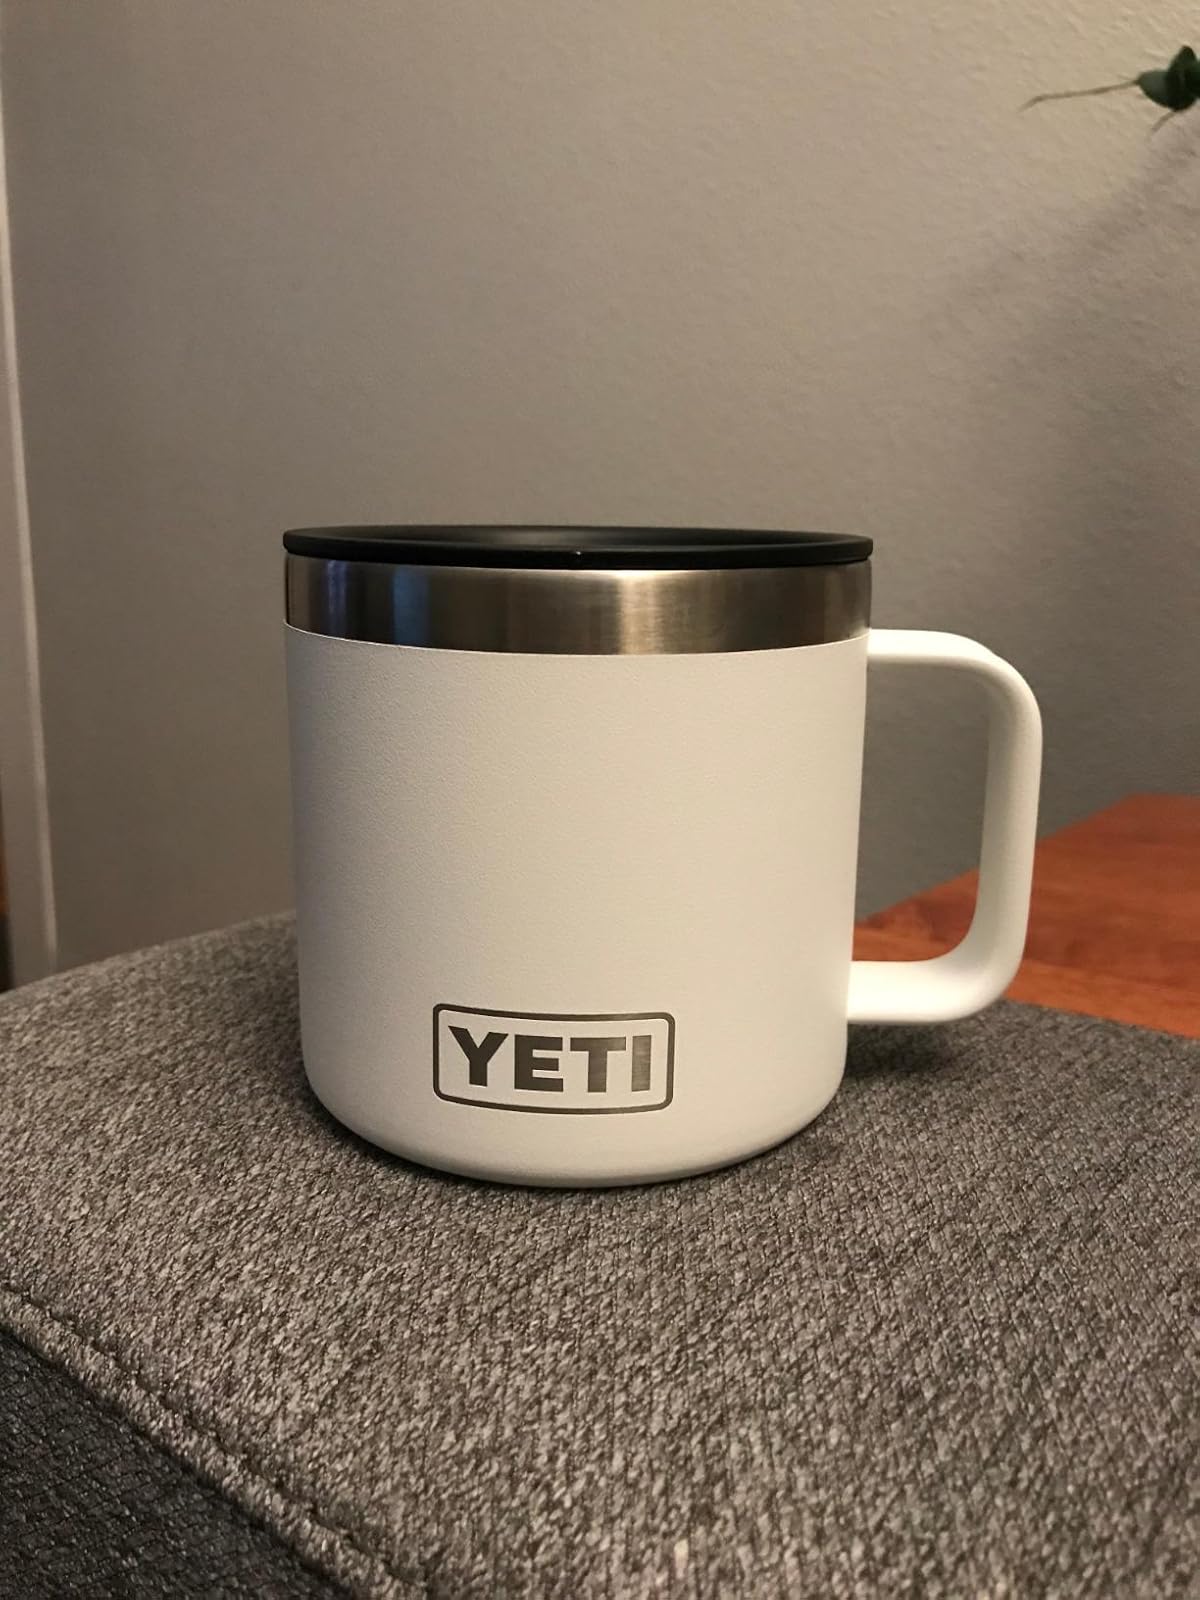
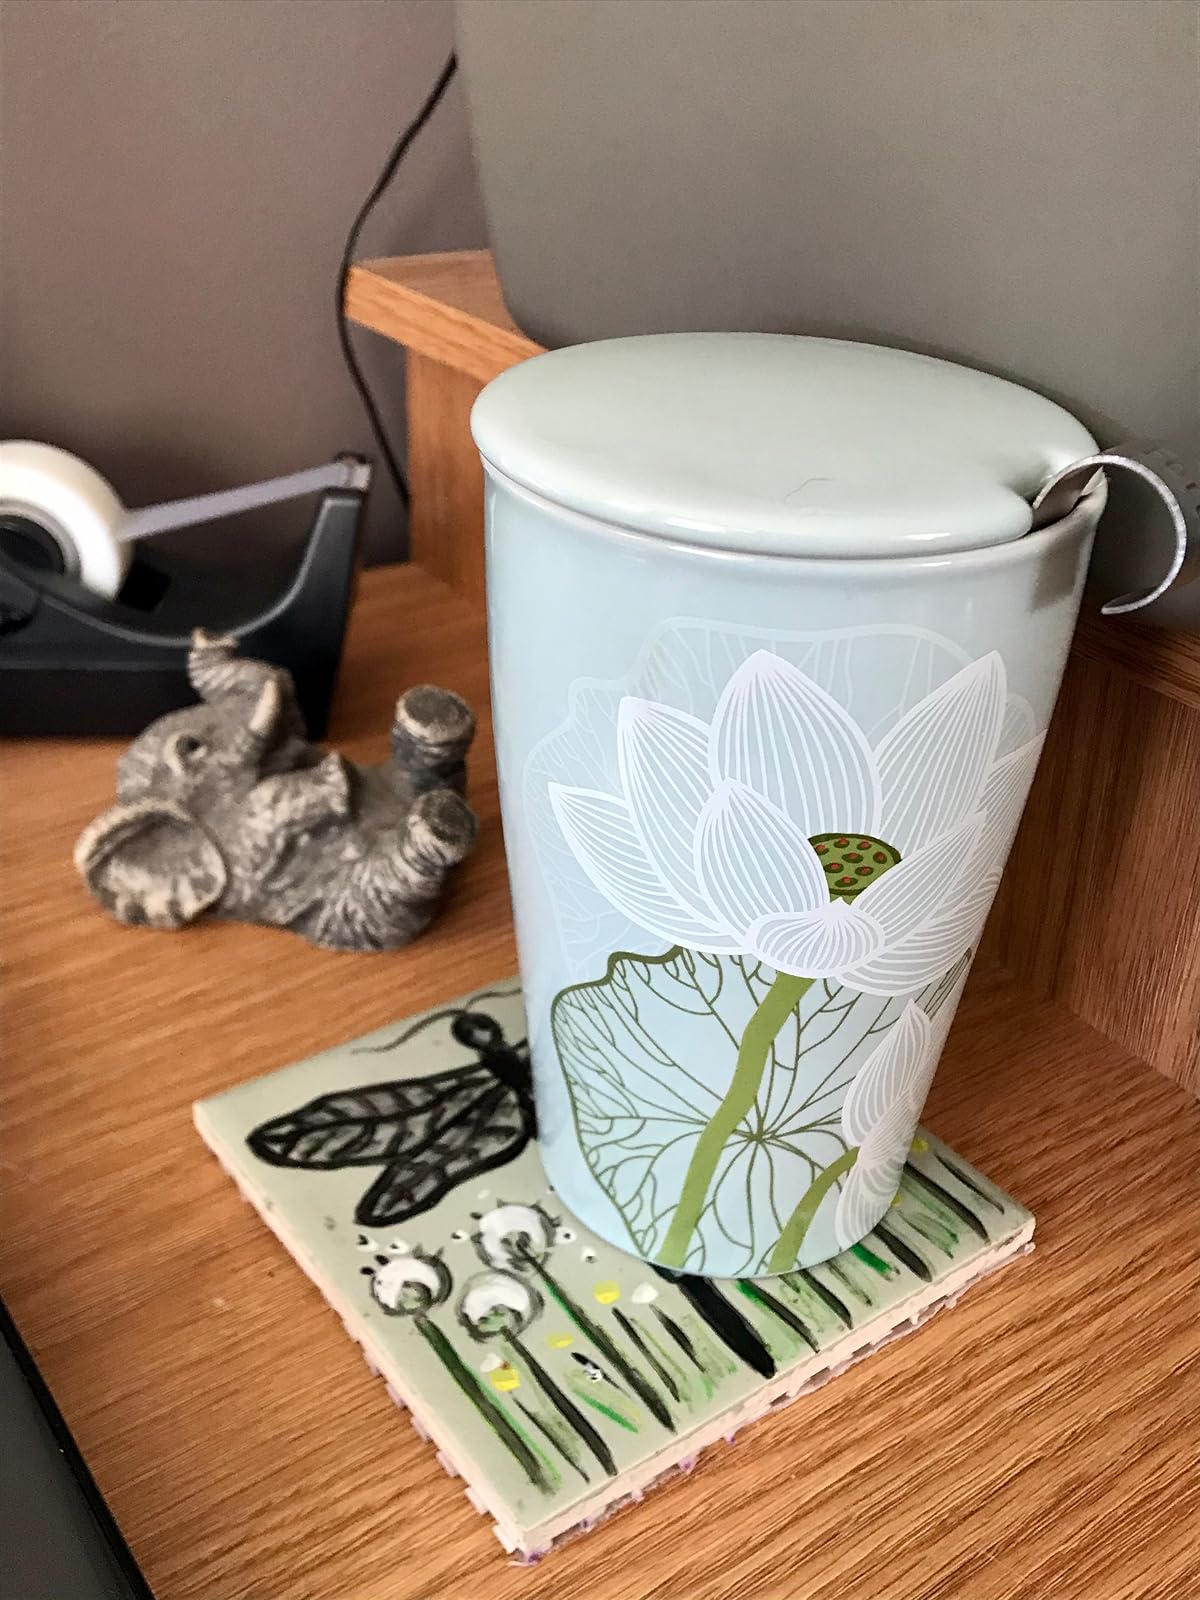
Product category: items_mug
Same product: no